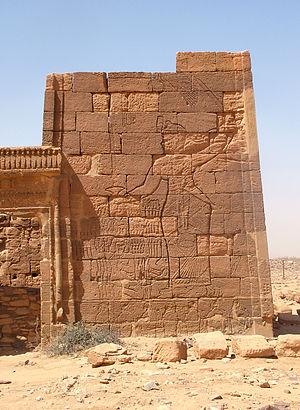
La reine candace Amanitore est la fille de la reine Amanishakhéto. Elle règne de l'année 1 avant J.-C. à l'année 20 sur le royaume de Koush couvrant le territoire de la Nubie, correspondant actuellement au sud de l'Égypte et au nord du Soudan.
Naqa, Naga ou Naga'a est une ancienne ville en ruines du royaume de Méroé au Soudan actuel. La ville antique se trouve environ 170 km au nord-est de Khartoum et environ 50 km à l'est du Nil. Elle est située près du MGRS 36QWC290629877. Des petits oueds y rencontrent l'oued Awateib venant du centre du plateau de la Butana. Naga était une étape sur le chemin de l'orient avait donc une importance stratégique.